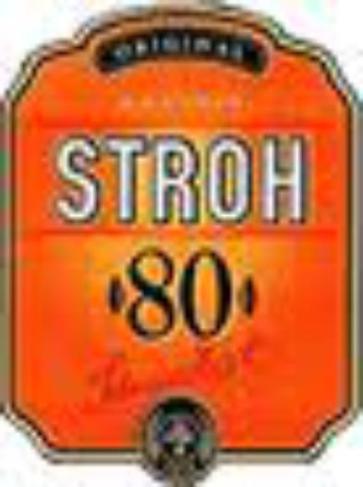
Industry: Food